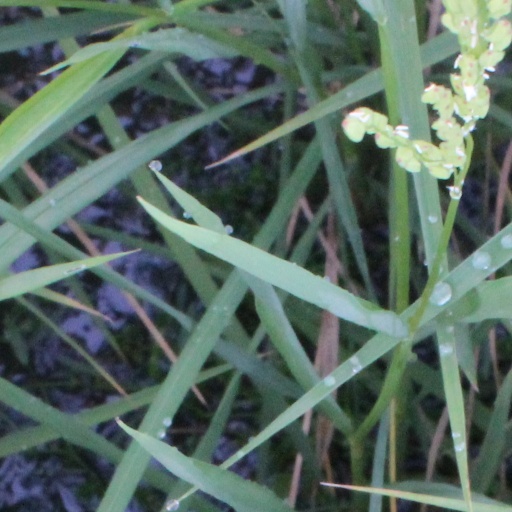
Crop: rice